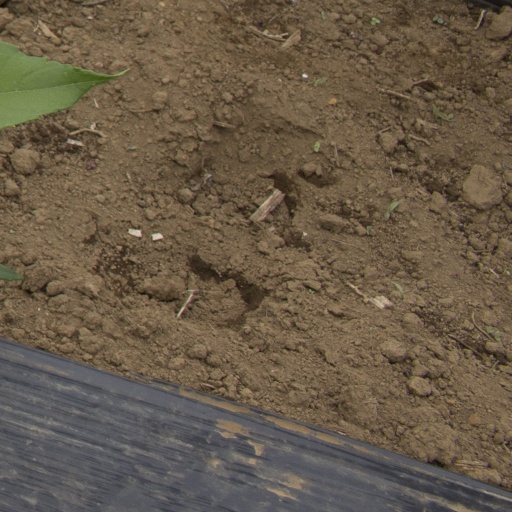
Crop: Jerusalem artichoke